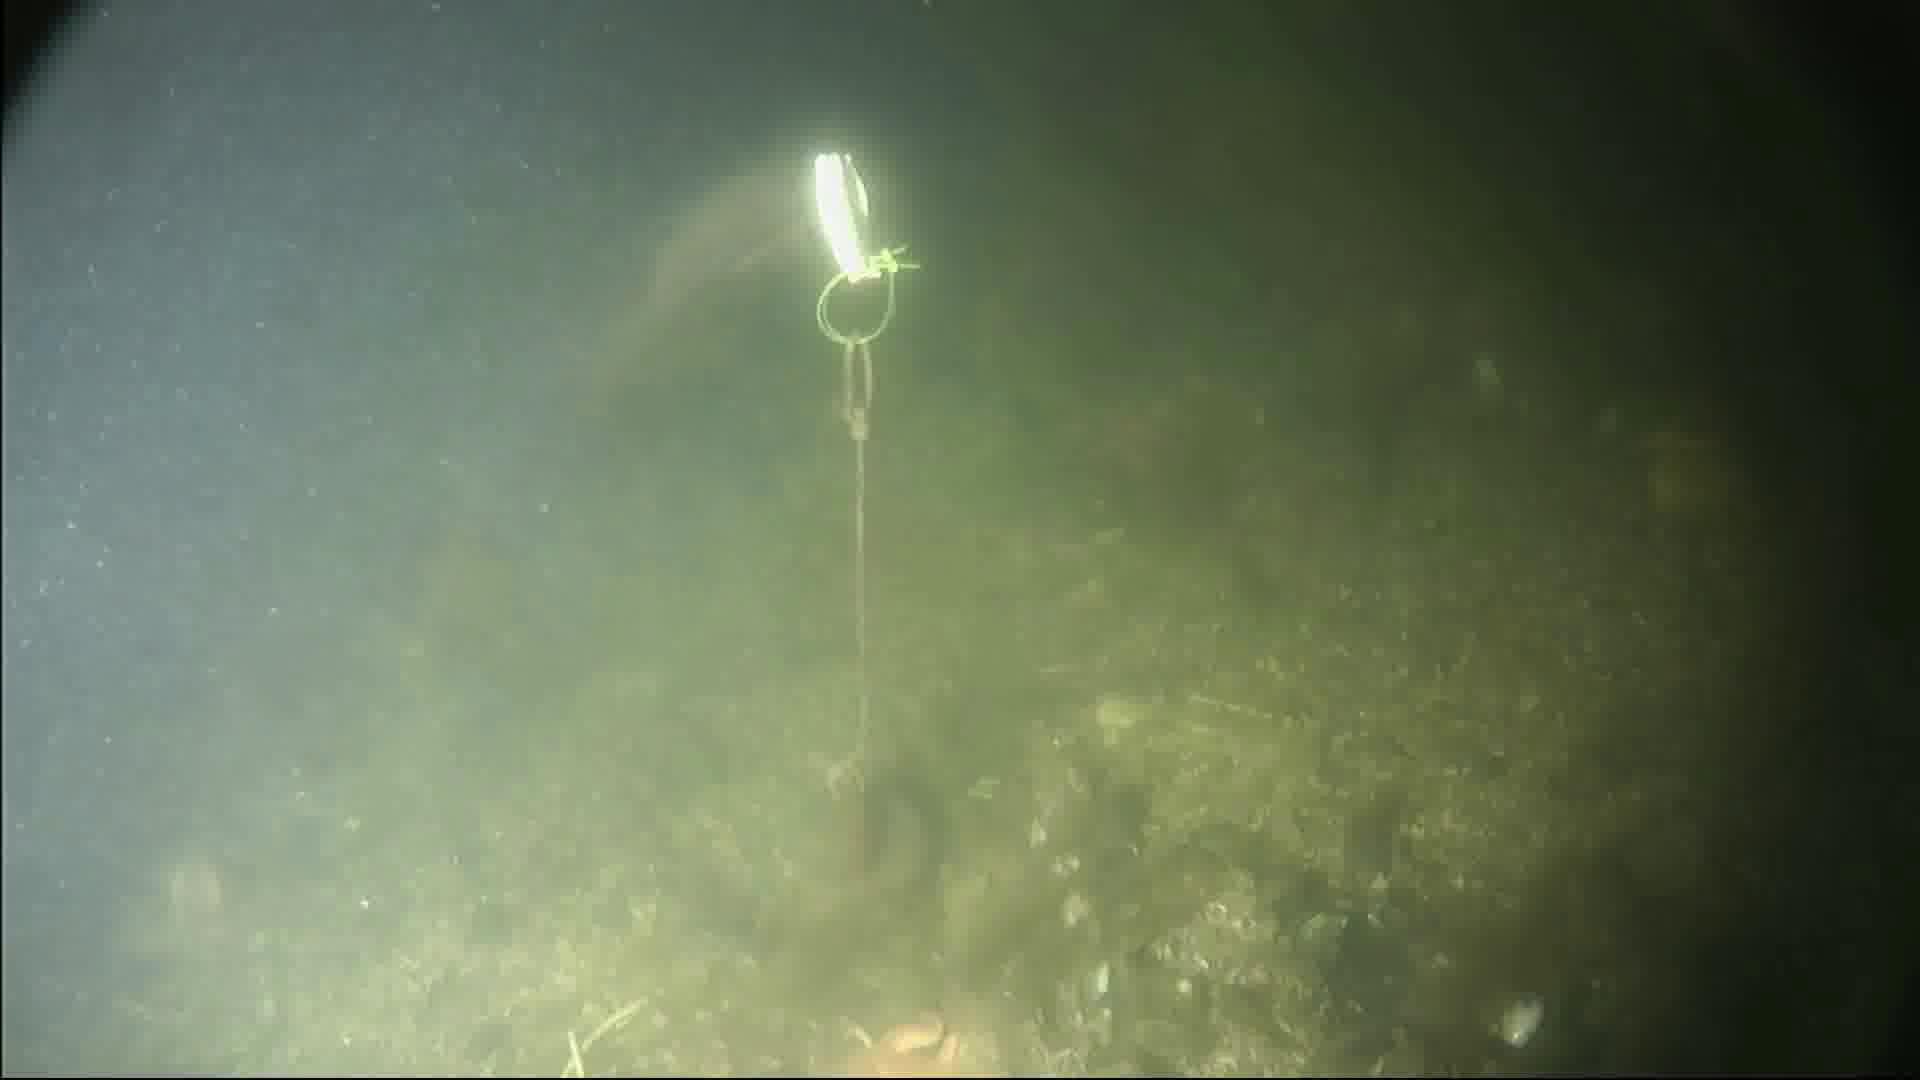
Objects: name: fish
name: crab
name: starfish